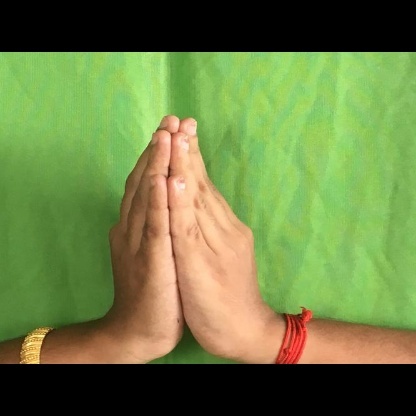
Mudra: Anjali